Figaro Coffee

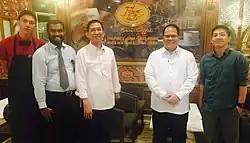
Philippine Ambassador to Qatar Wilfredo C. Santos (2nd from right) and Cultural Attaché John Danilo G. Jiao (3rd from left), together with the Filipino and expatriate staff members of Figaro in Qatar during the 2016 opening of a Figaro Coffee Shop in Doha.

Figaro Coffee was established in November 1993 by seven college friends, including Pacita "Chit" Juan and Reena Francisco, as a small kiosk in Glorietta mall in Makati. Juan and Francisco were classmates at the University of the Philippines, where Juan had studied Hotel and Restaurant Administration. Juan, then involved in her family business, decided to start a coffee shop, something that she had earlier set out with while still in college.